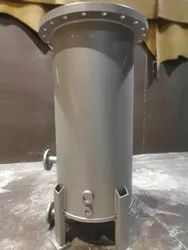
Label: Stainless_Steel_Pressure_Vessel